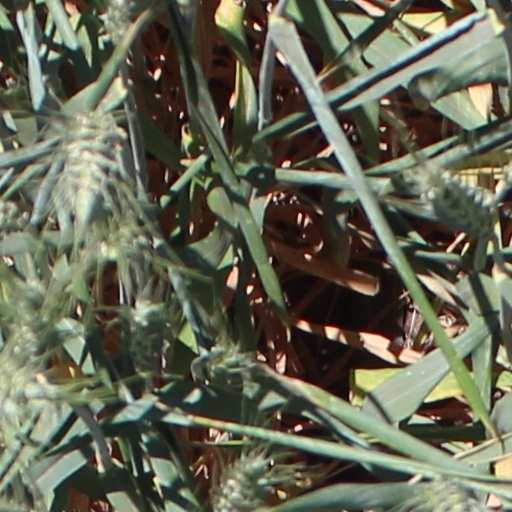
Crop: wheat